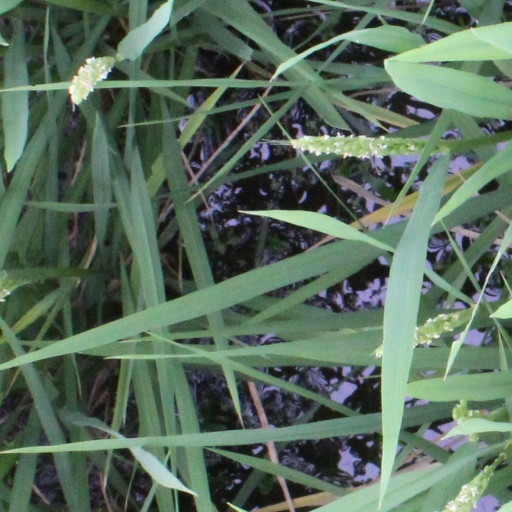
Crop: rice